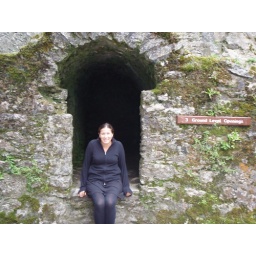
Amelia sitting in the castle dog house, Blarney Castle, Blarney, Ireland